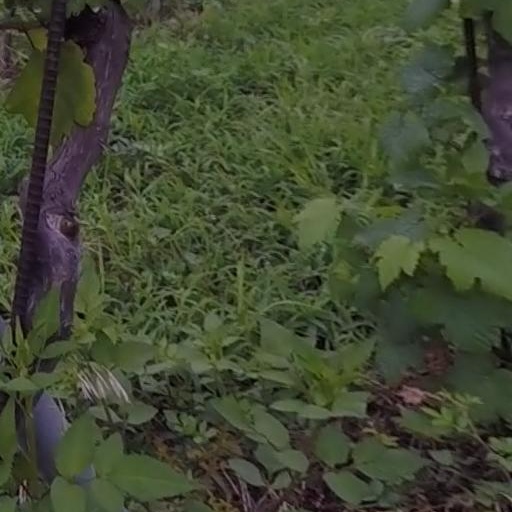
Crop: grape